Nazario Collection

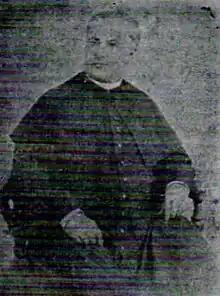
José M. Nazario in clergical clothing.

The discovery of the rocks is attributed to Catholic priest José María Nazario y Cancel, a native of the municipality of Sabana Grande that had settled in Guayanilla and had received education at the University of Salamanca that included, among other things, the study of ancient languages.